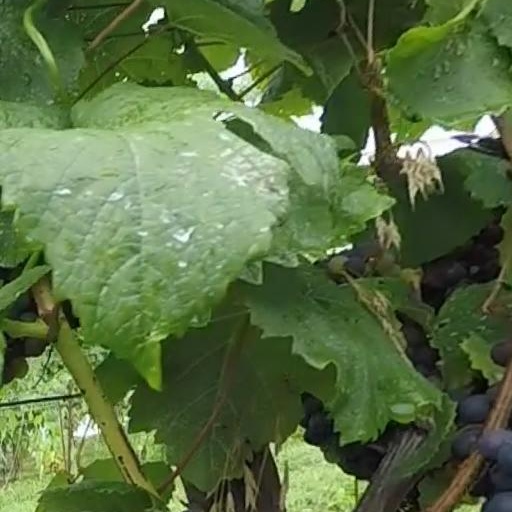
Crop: grape